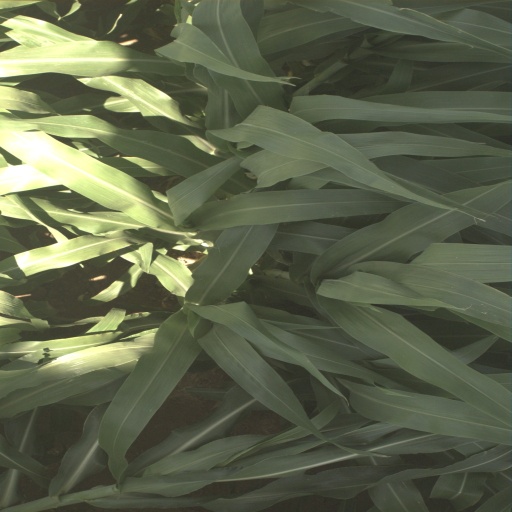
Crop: sorghum